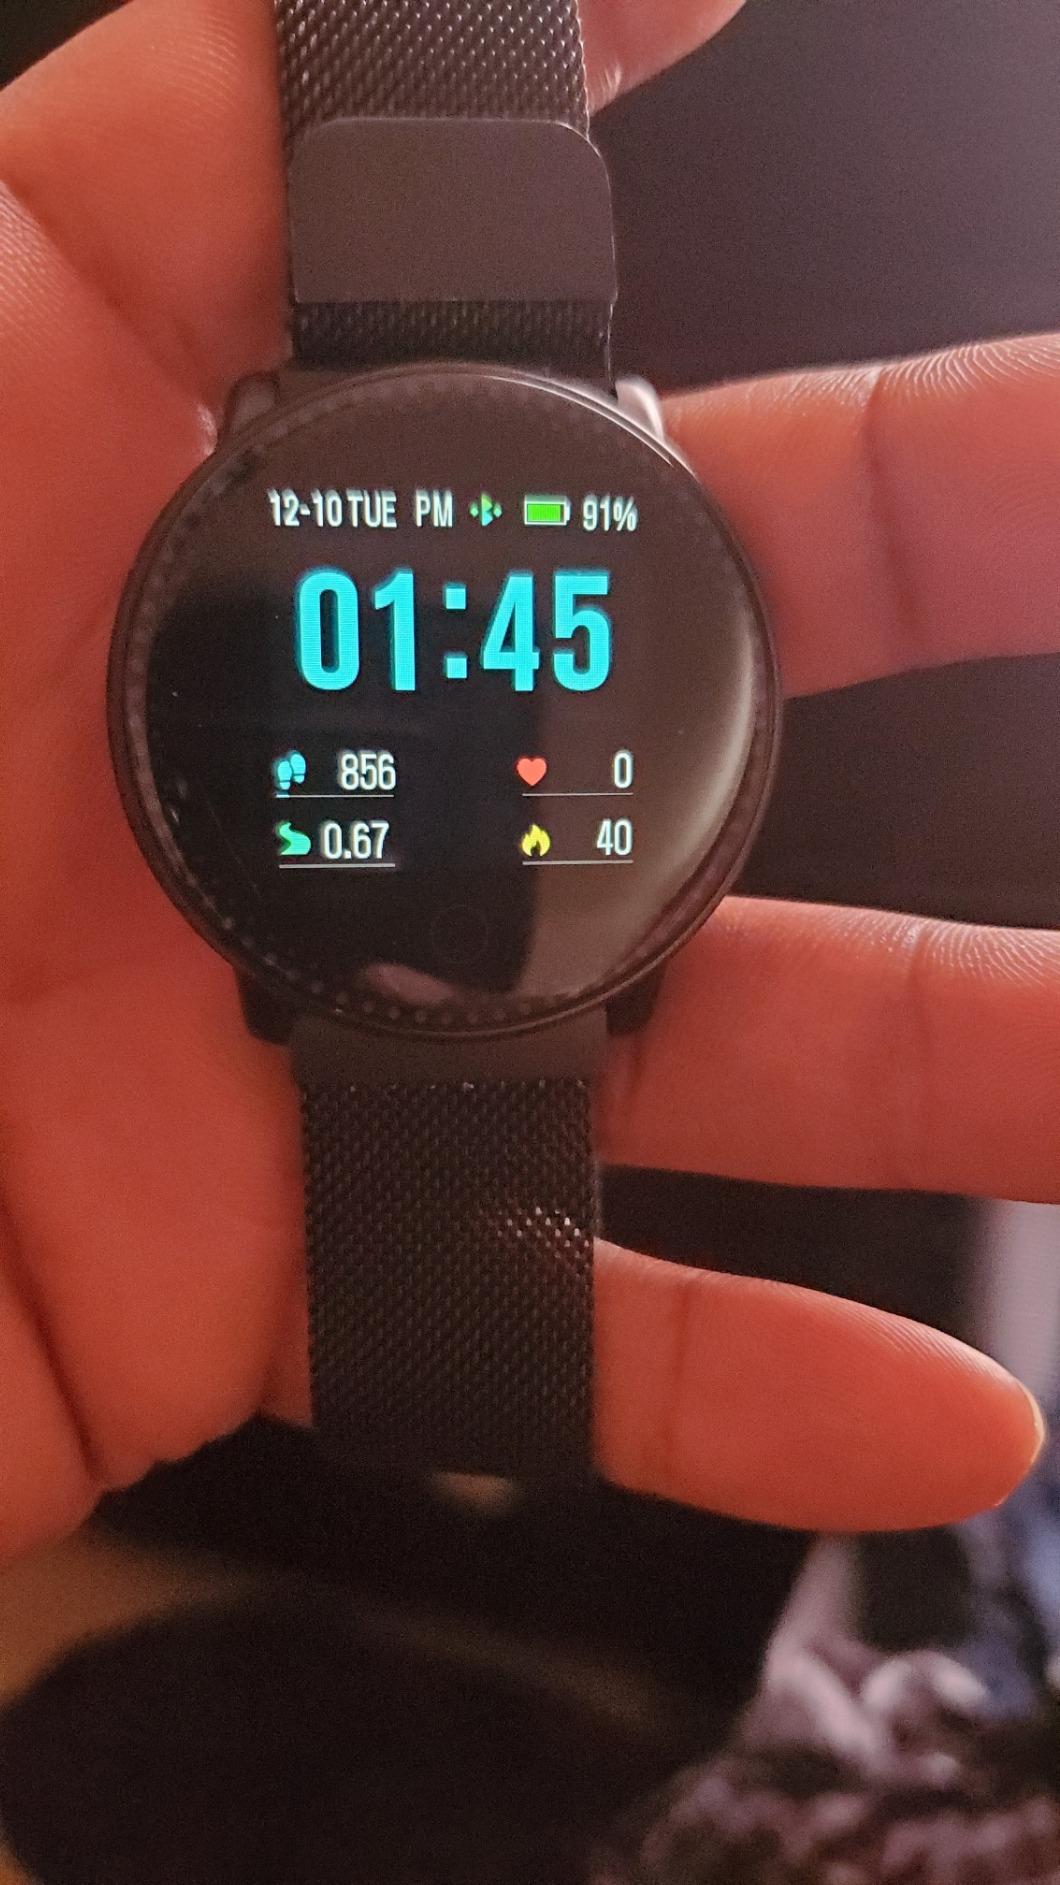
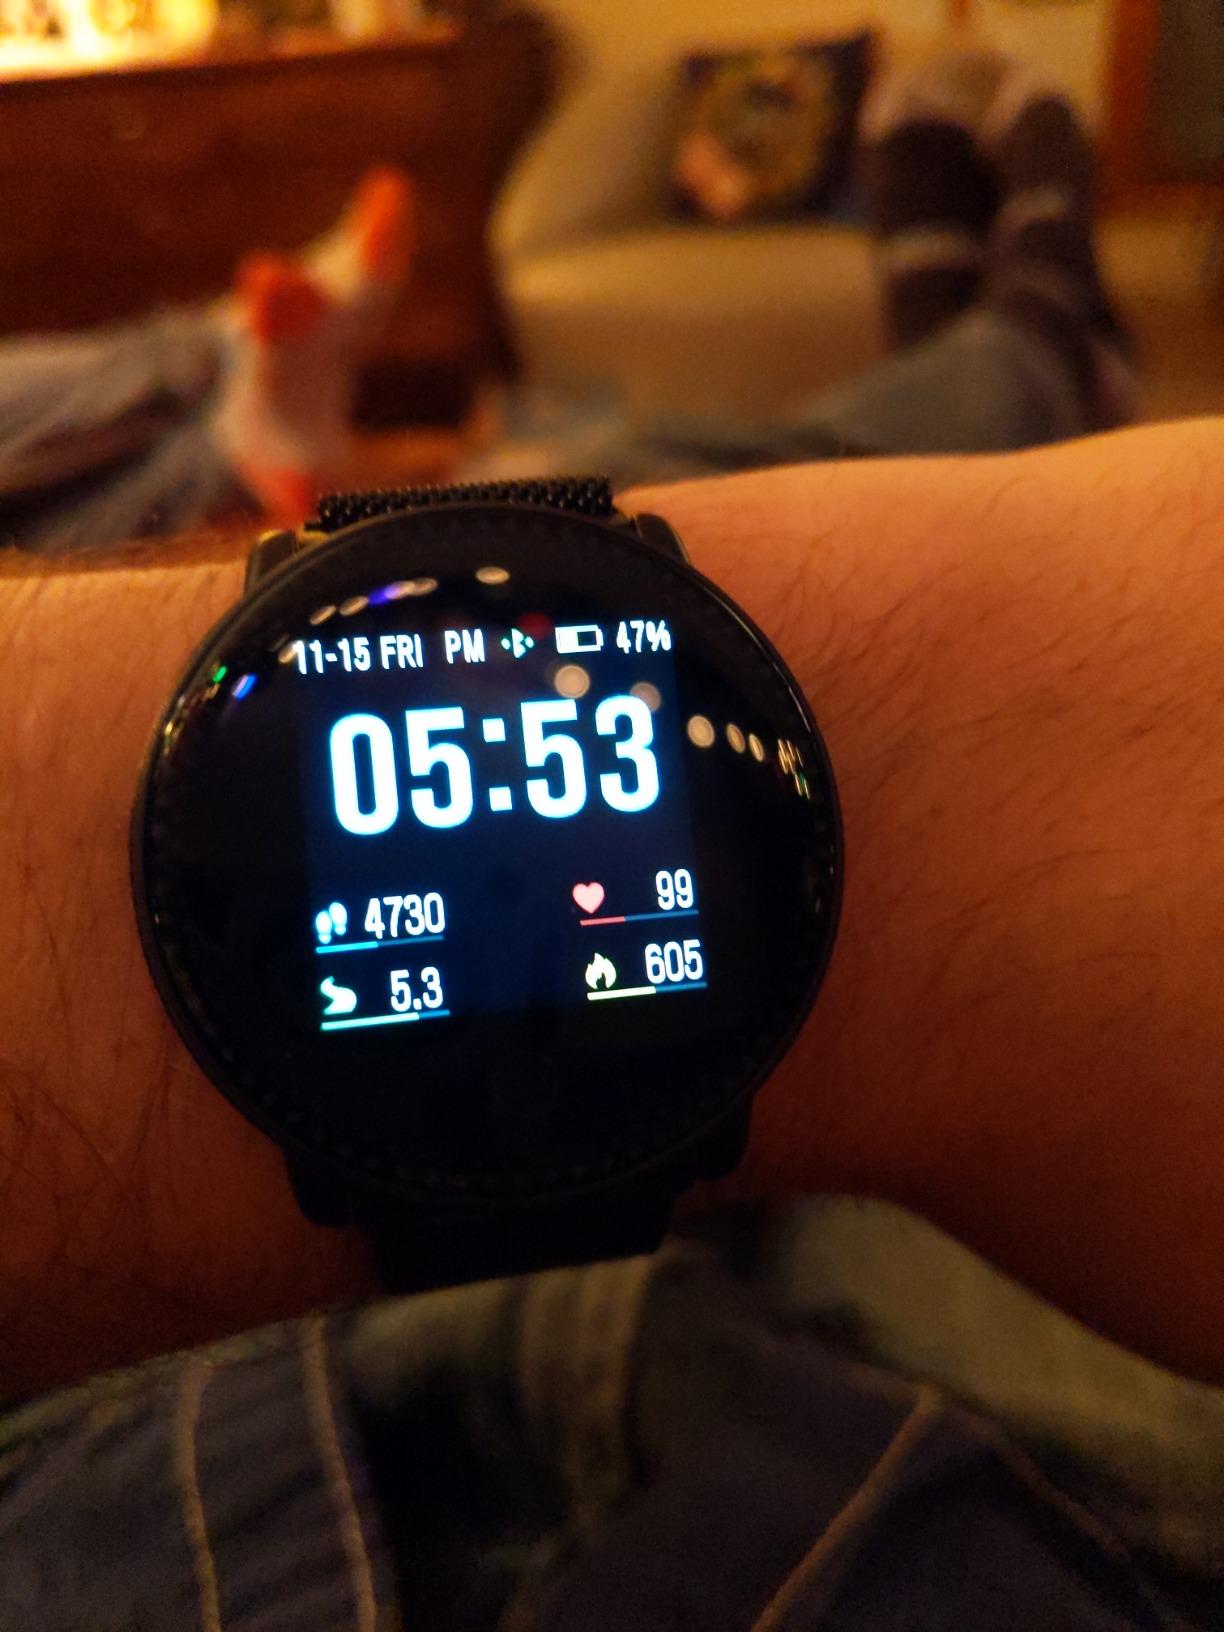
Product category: smartwatch
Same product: yes